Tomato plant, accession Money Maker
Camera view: bottom (45 deg); turntable rotation: 270 degrees
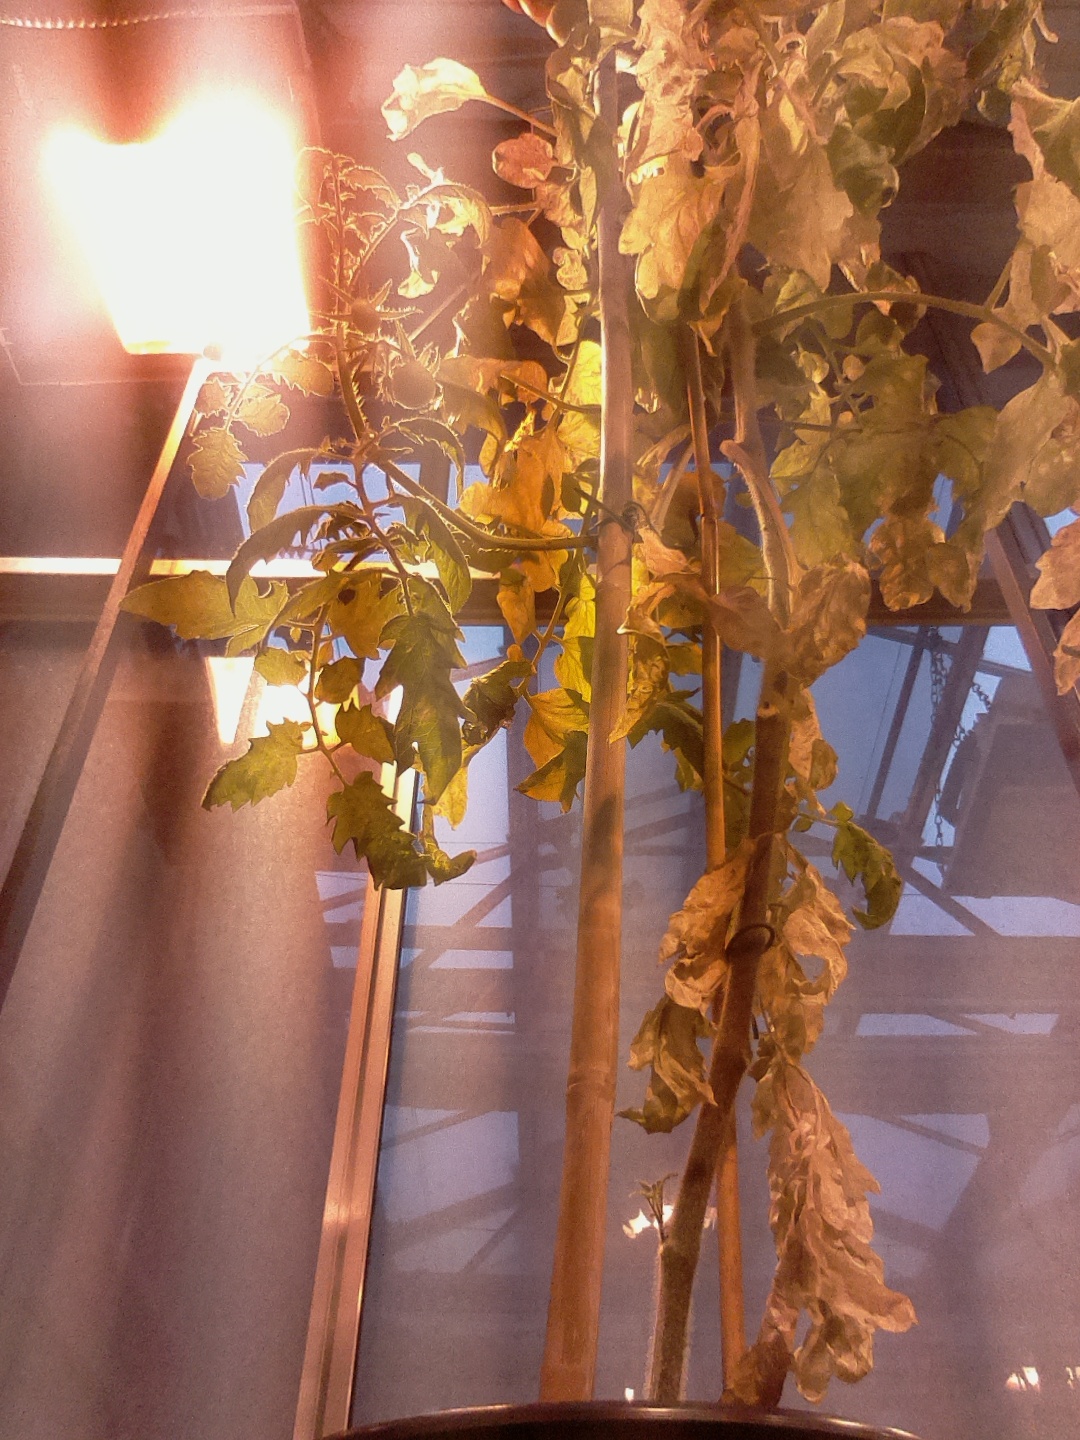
BBCH growth stage 87: 70%-80% of fruits show typical fully ripe color